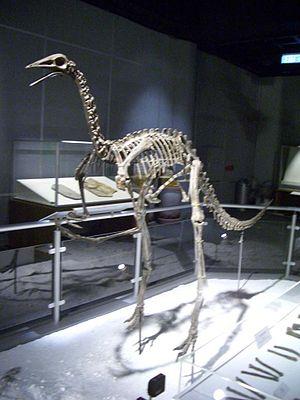
Archaeornithomimus, parfois écrit Archeornithomimus, est un genre éteint de dinosaures théropodes ornithomimosauriens, généralement rattaché à la famille des ornithomimidés. Il a vécu en Chine, dans la région autonome de Mongolie-Intérieure où il a été découvert dans la formation géologique d'Iren Dabasu datée du Campanien.